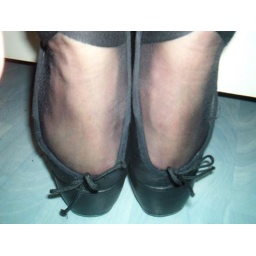
Pointe shoes PAUL'S in black leather